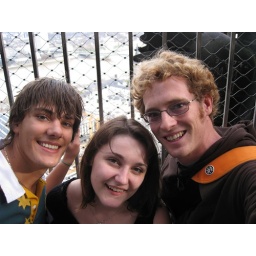
At the top of the DOM in Cologne.. it was tallest building in the world until the Eiffel tower topped it in 1889!